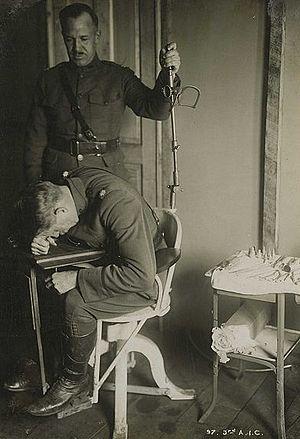
Issoudun, France. Siège tournant inventé par Robert Bárány comme test médical (ici appliqué à une personne voulant devenir pilote d'avion de guerre) (R. Bárány était un médecin autrichien né le 22 avril 1876 à Vienne et mort le 8 avril 1936 à Uppsala en Suède) Voiur aussi